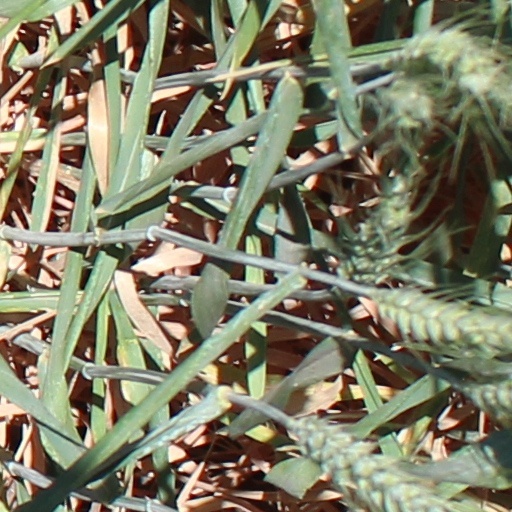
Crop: wheat